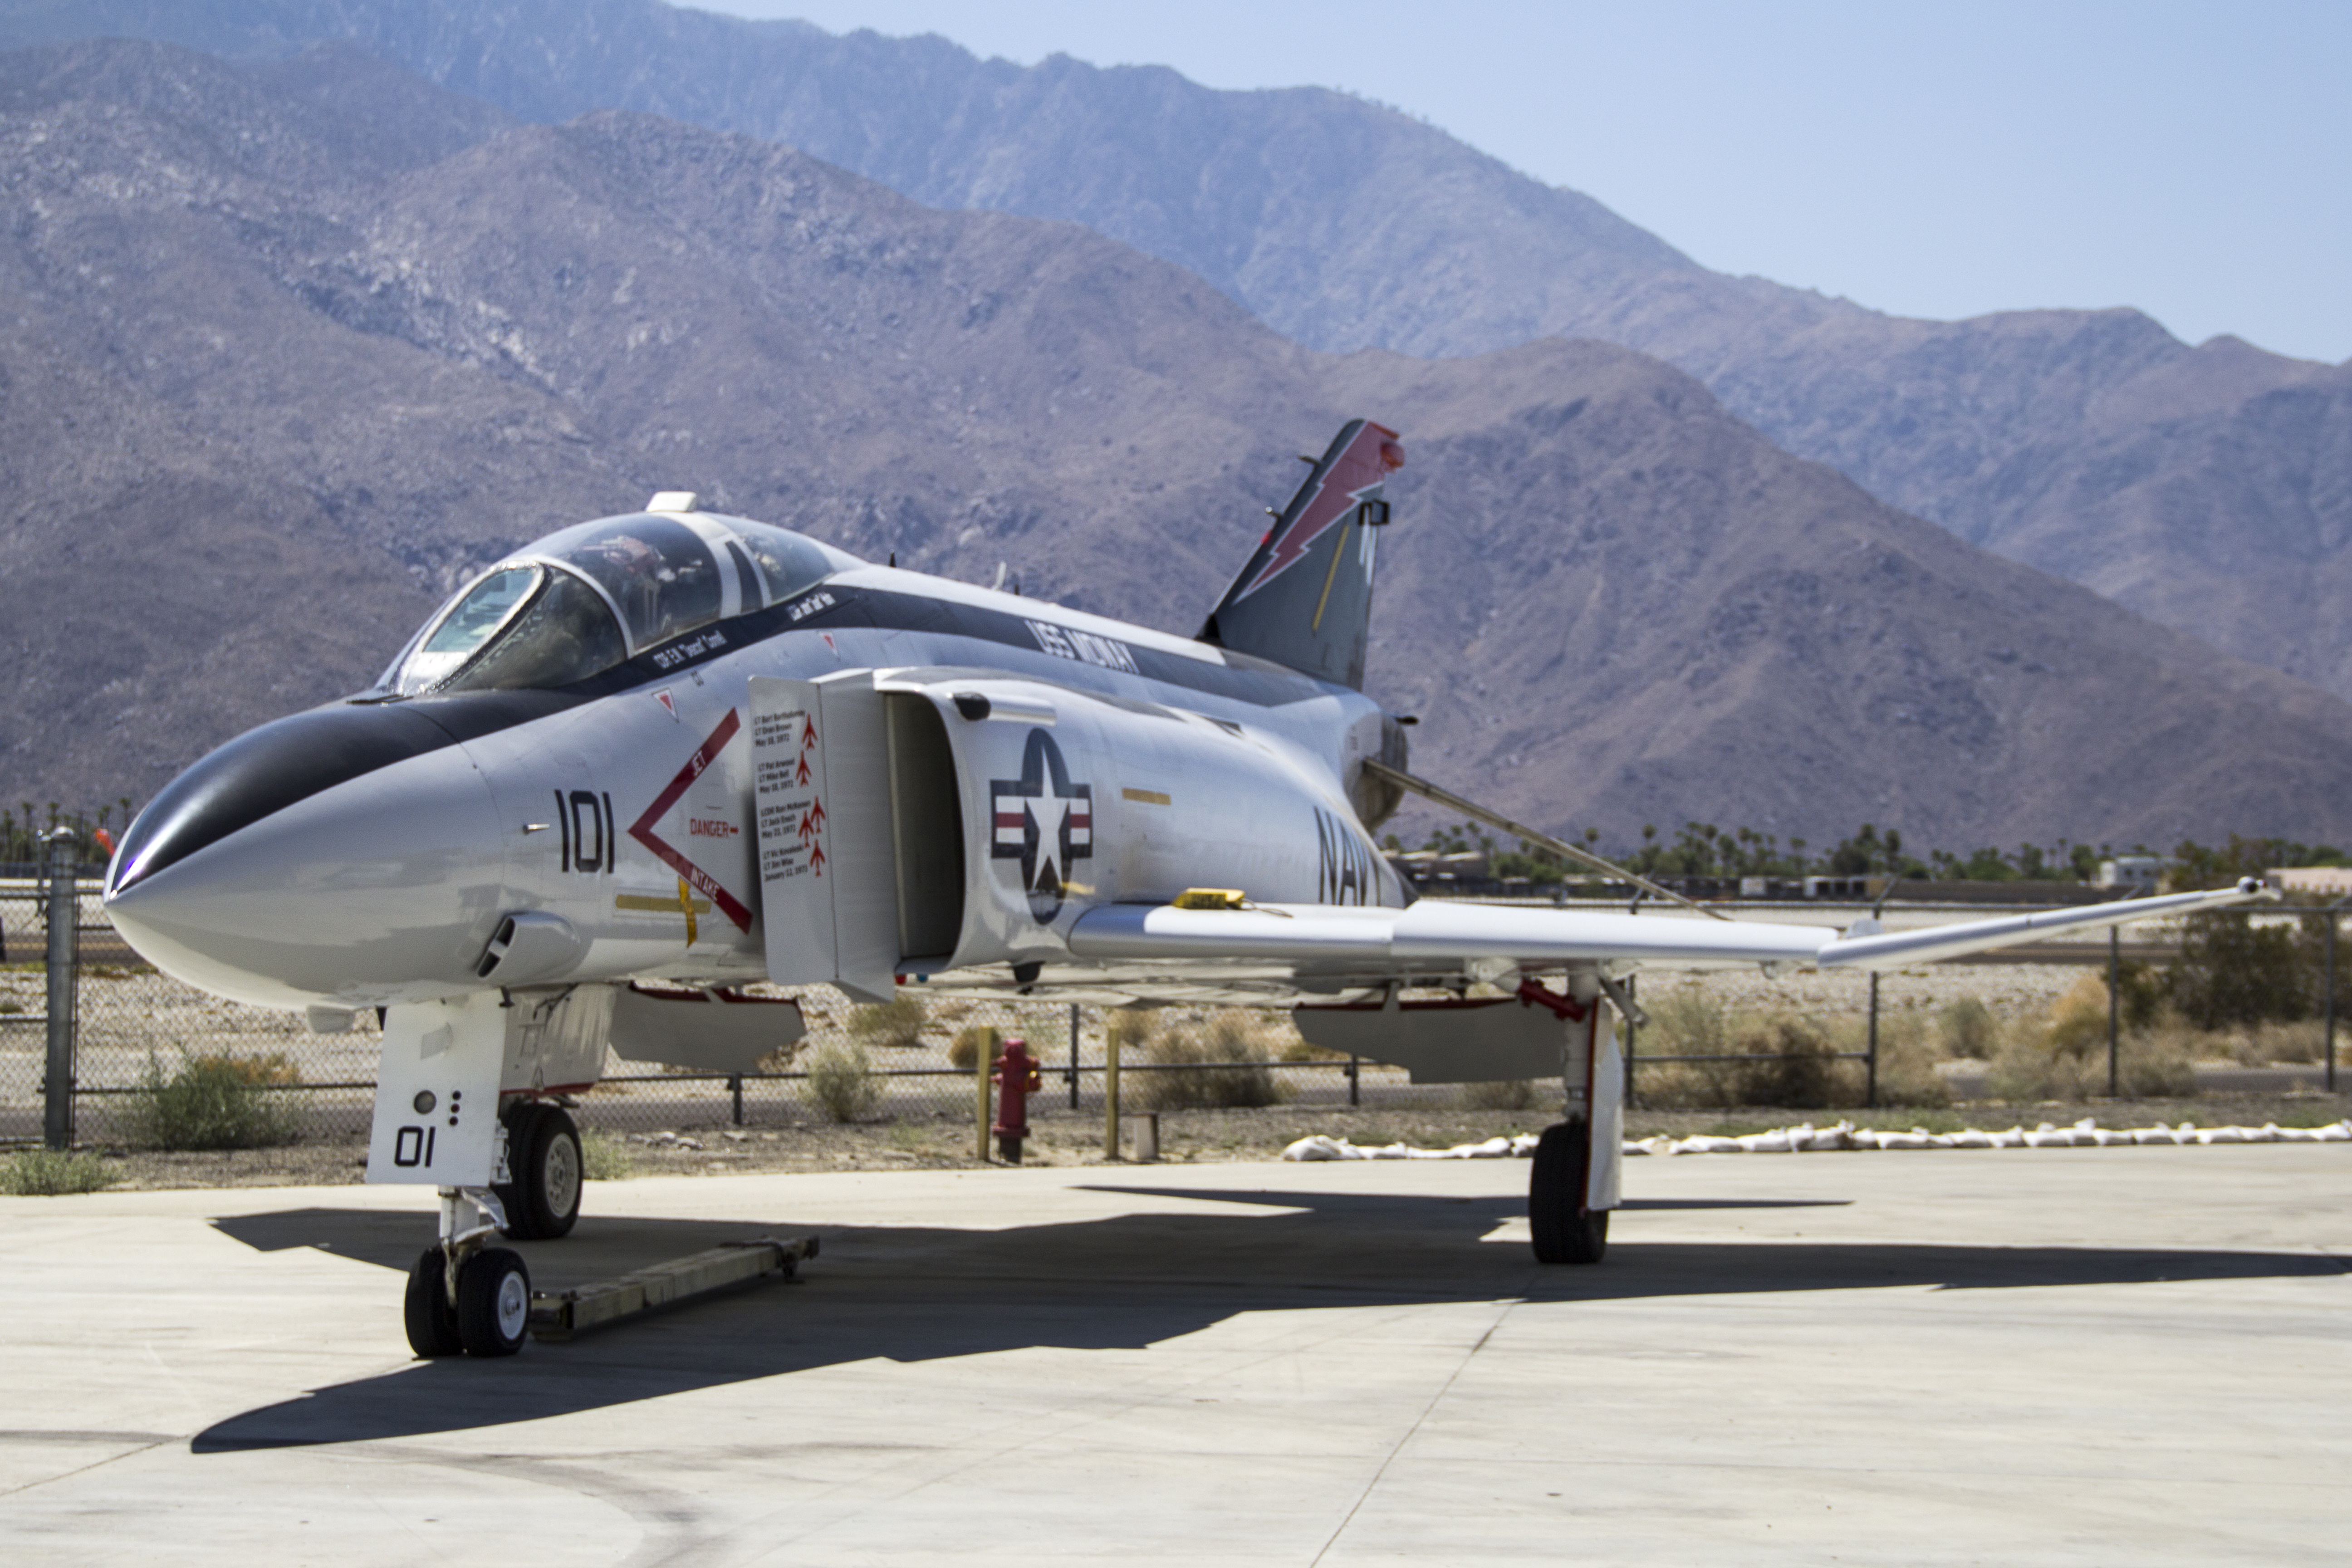
sky, air, airplane, plane, aircraft, military, jet, vehicle, aviation, war, wings, navy, fighter, force, combat, aerospace, air force, jet aircraft, fighter aircraft, military aircraft, atmosphere of earth, mcdonnell douglas f 15 eagle, northrop t 38 talon, mcdonnell douglas f 4 phantom ii